BMW Z8

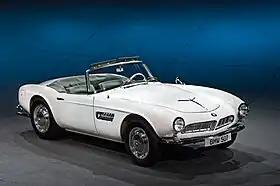
The Z07 was an homage to the iconic BMW 507

The side turn signal repeaters were integrated into the side vents in a fashion that rendered them invisible until activated. The vintage simplicity of the interior was preserved by hiding the modern equipment under retracting panels. Complex compound curves were made through the use of an expensive MIG-welded aluminium space frame.